The Queen of Fear

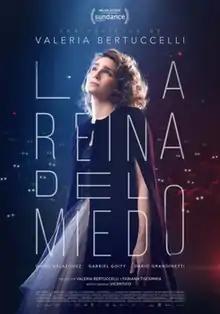
Theatrical release poster

The Queen of Fear is a 2018 Argentine drama film directed by Valeria Bertuccelli, in her directorial debut. It was screened in the World Cinema Dramatic Competition section at the 2018 Sundance Film Festival.